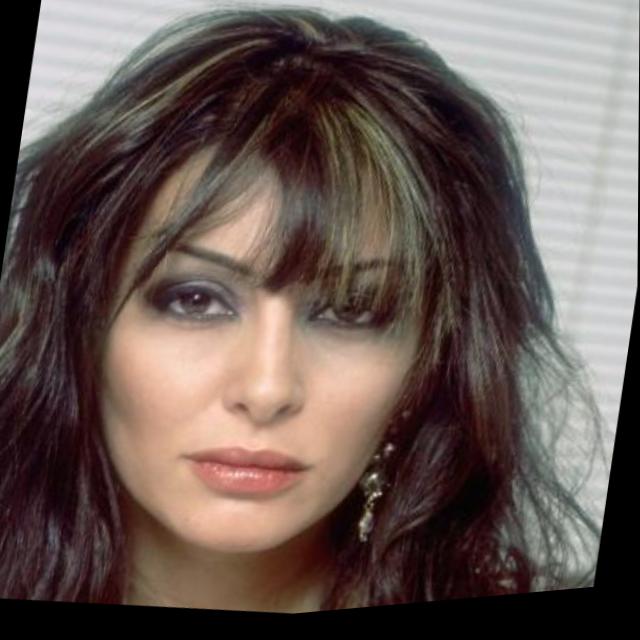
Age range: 21-44